Belmar, New Jersey

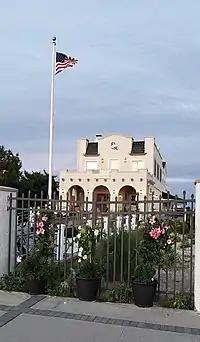
Belmar Fishing Club, a Belmar landmark, 2021

As of the 2000 United States census there were 6,045 people, 2,946 households, and 1,316 families residing in the borough. The population density was . There were 3,996 housing units at an average density of . The racial makeup of the borough was 91.53% White, 3.46% Black, 0.18% Native American, 1.03% Asian, 1.99% from other races, and 1.82% from two or more races. Hispanic or Latino of any race were 6.85% of the population.